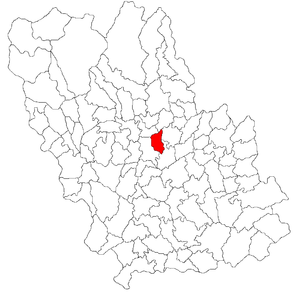
Gornet est une commune roumaine du județ de Prahova, dans la région historique de Valachie et dans la région de développement du Sud.